On the Run (convenience store)

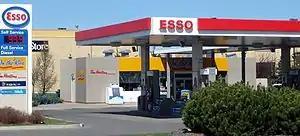
An Esso-branded service station, with On the Run convenience store, in Ottawa, Ontario, Canada (pictured in 2006). Like others in Ontario, the location was sold by Imperial Oil to Couche-Tard in 2016, and the convenience store is now a Circle K.

On April 29, 2009, Canadian convenience store company Alimentation Couche-Tard, which operates stores in the United States under the Circle K name, acquired the 450-store On the Run franchise network (the stores themselves remain with local franchisees) plus 43 ExxonMobil-owned and operated stores in the Phoenix, Arizona area. Many of these stores have been converted to Circle K locations, and the On the Run brand is now only primarily seen in Missouri, Louisiana, and Maine.